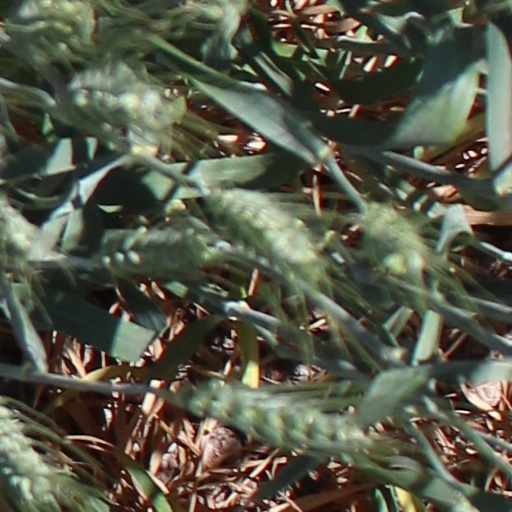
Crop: wheat